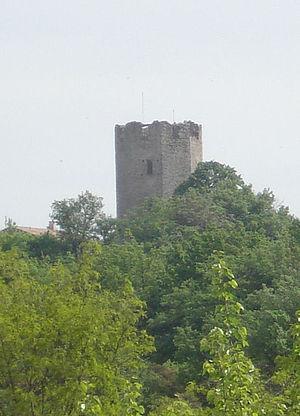
Cet article recense les monuments historiques de la Drôme, en France.
Ratières est une commune française du canton de Drôme des collines située dans le département de la Drôme, en région Auvergne-Rhône-Alpes.
La tour de Ratières, érigée sur la commune de Ratières dans le nord de la Drôme, est une tour médiévale, hexagonale, d'environ 15 mètres de haut, surplombant le village et toute la plaine alentour.